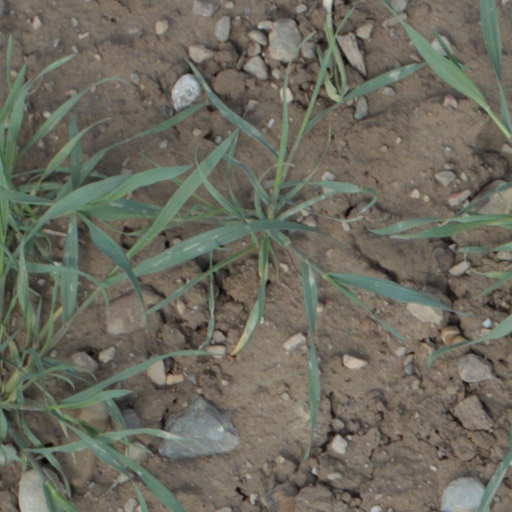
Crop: wheat